Shelley Moore Capito

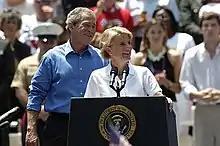
Capito with President George W. Bush in 2004

When Democratic U.S. Representative Bob Wise ran for governor in 2000, Capito ran as a Republican for the open seat in West Virginia's 2nd district. She defeated the Democratic nominee, lawyer Jim Humphreys, by two percentage points in an upset. She was the first Republican to represent West Virginia in Congress since 1983, as well as the first woman elected to Congress from West Virginia who was not the widow of a member of Congress.